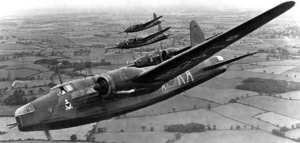
La Royal Air Force Lossiemouth ou plus communément la RAF Lossiemouth, est une base aérienne militaire situé à l'extrémité ouest de la ville de Lossiemouth, dans le nord-est de l'Écosse.